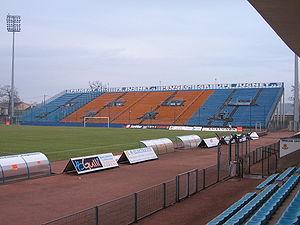
Stade Jean Laville, Gueugnon (71) - tribune est en 2006.